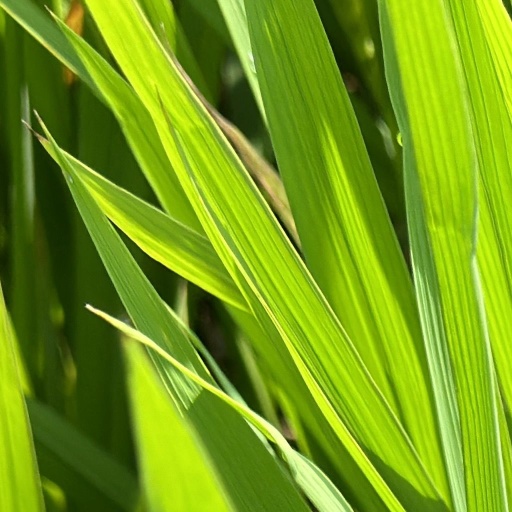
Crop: rice